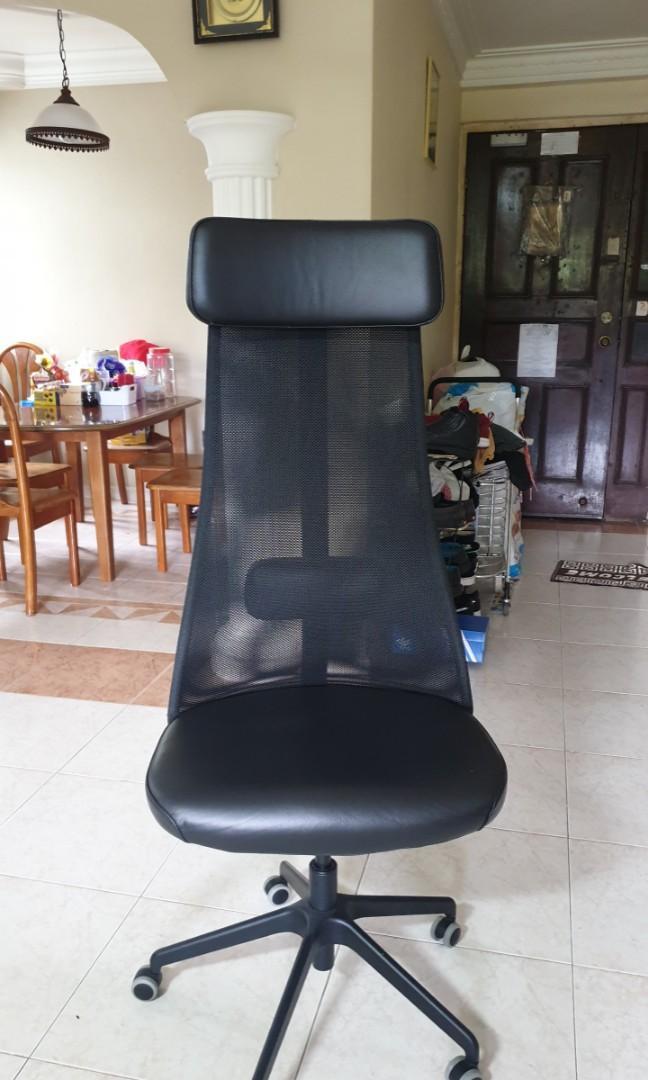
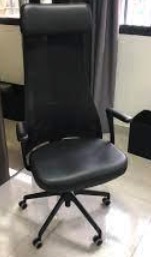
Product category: items_chair
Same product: yes